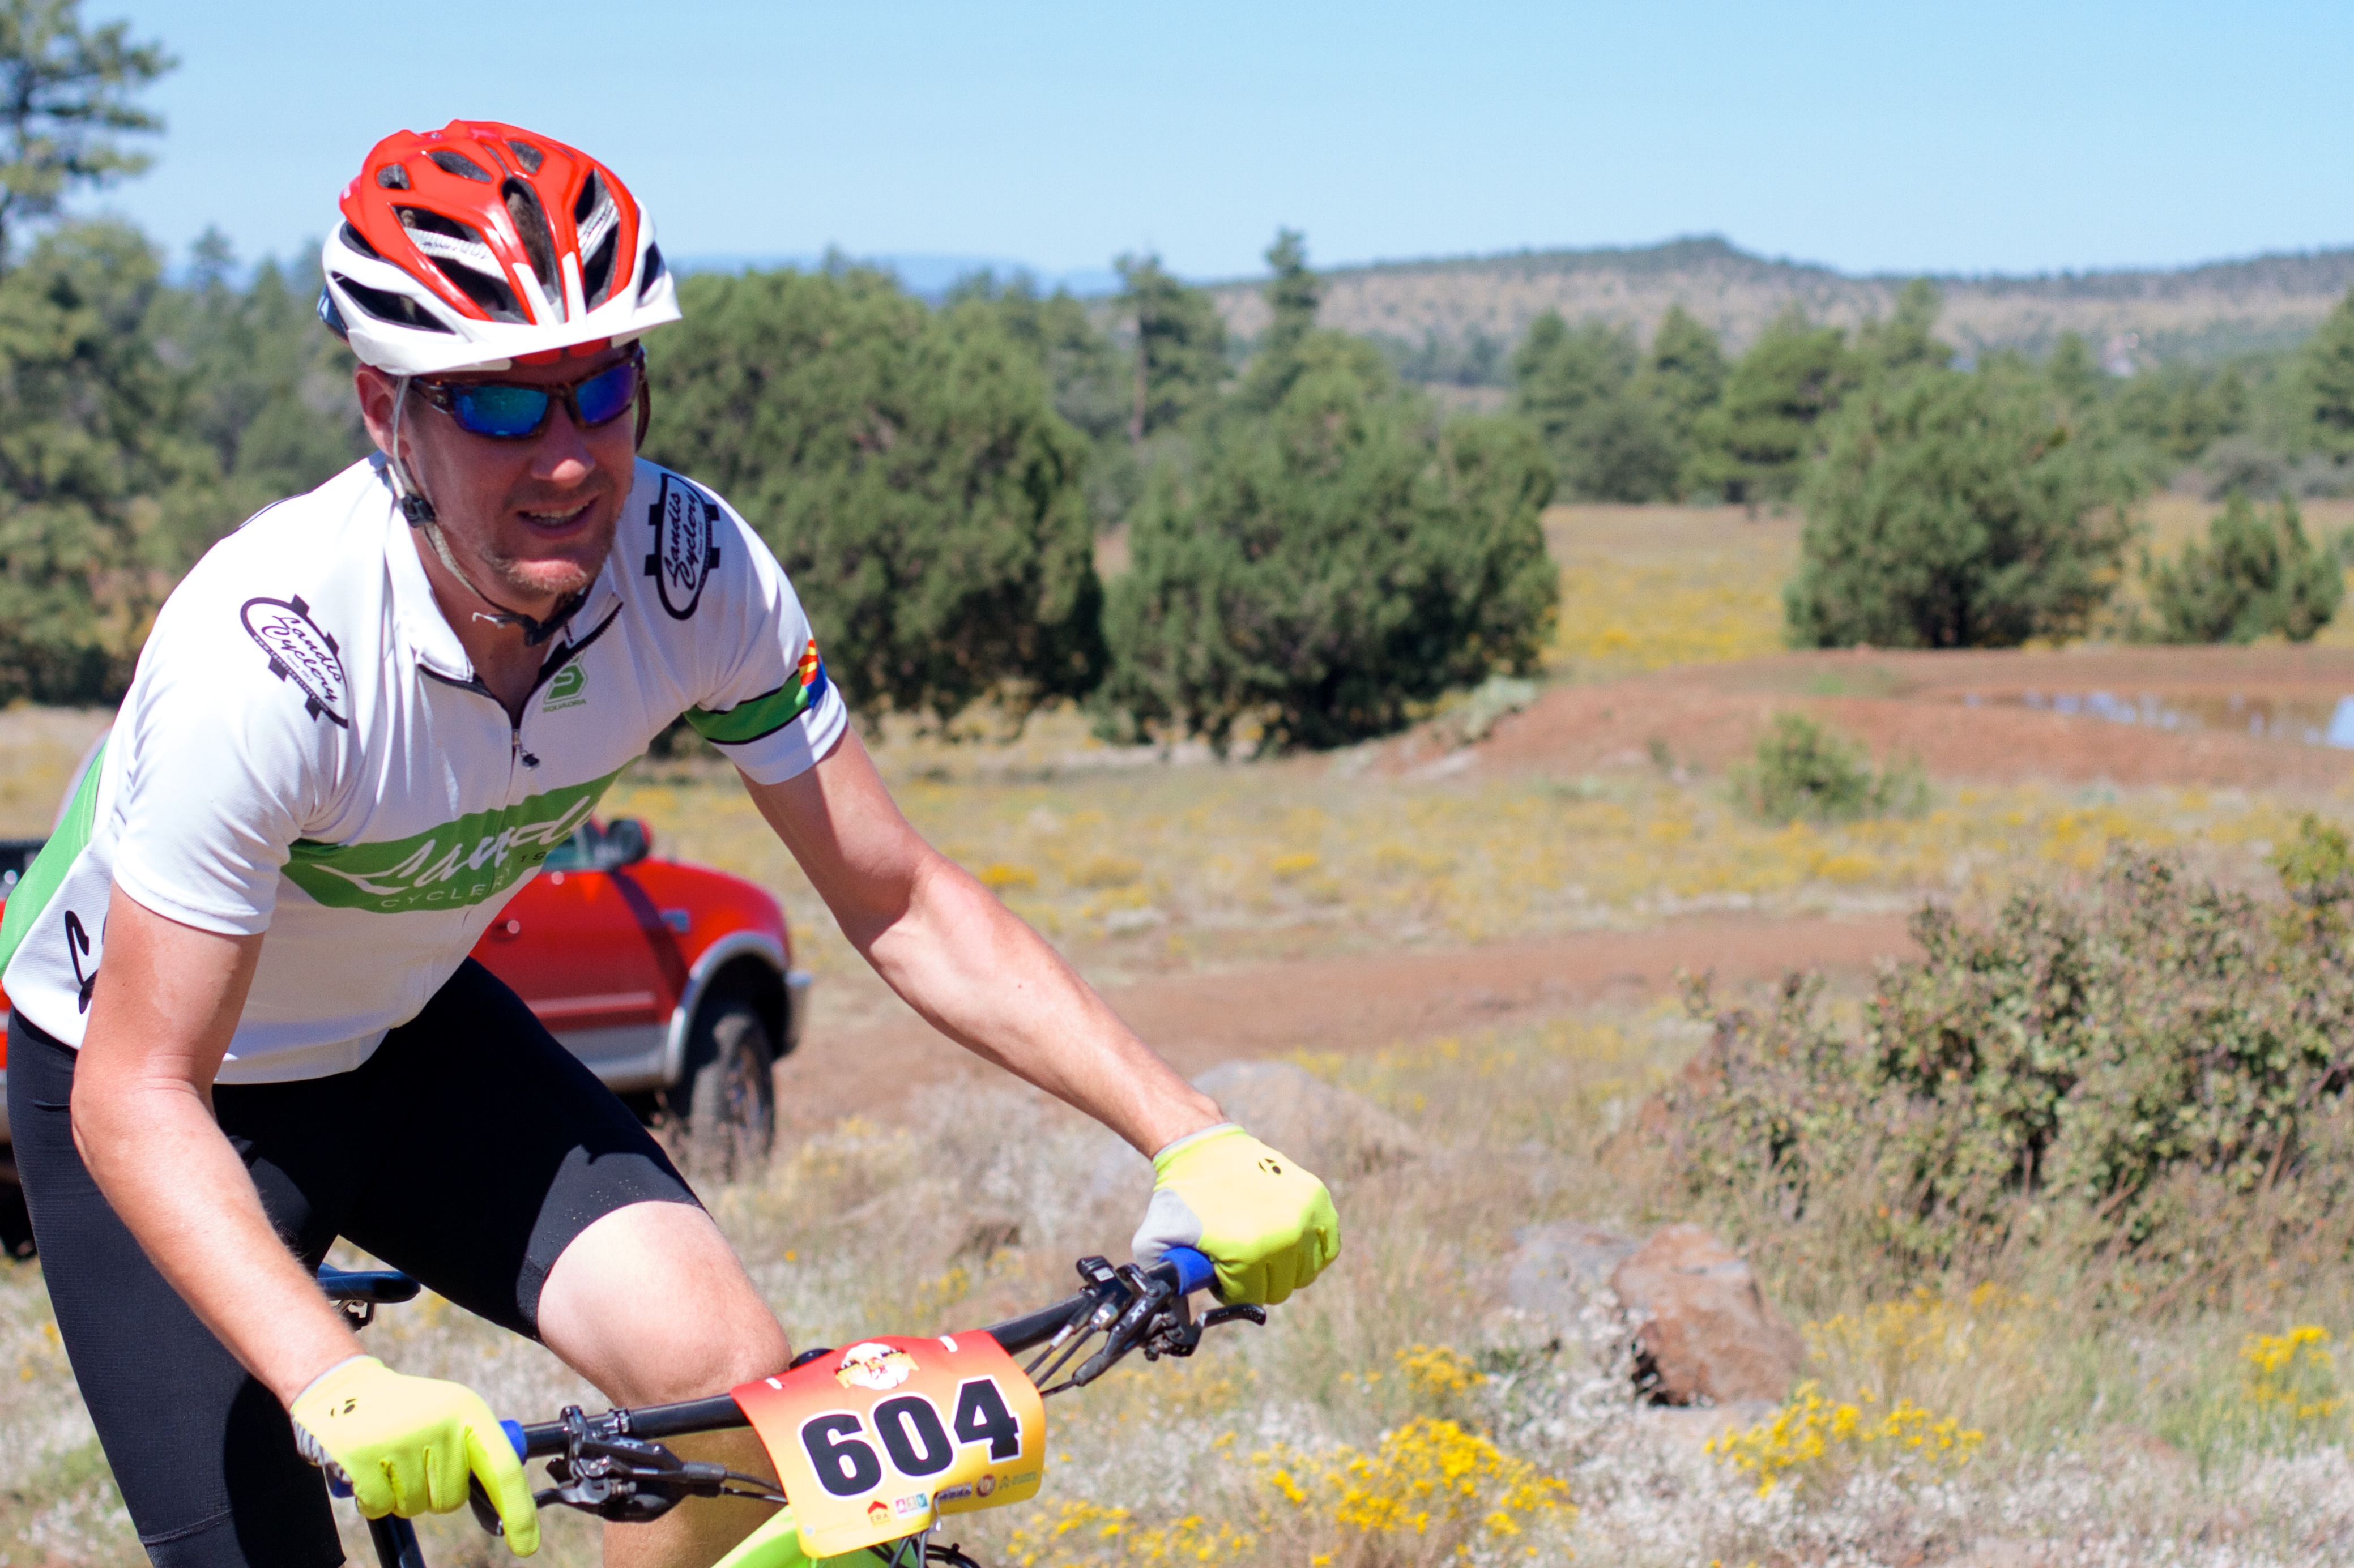
running, bicycle, recreation, vehicle, extreme sport, mountain bike, cycling, race, sports, endurance, fotr, mountain biking, road cycling, outdoor recreation, cycle sport, bicycle racing, endurance sports, ultramarathon, road bicycle racing, duathlon